T-shaped uterus

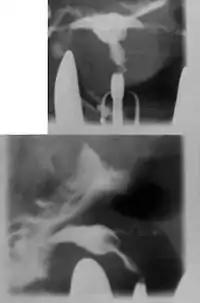
A T-shaped uterus with circular constriction noted around the proximal portion of the marker. The lower uterus appears tapered and narrow.

The T-shaped malformation is commonly associated with in-utero exposure to diethylstilbestrol (the so-called "DES daughters"). It is also presented congenitally.